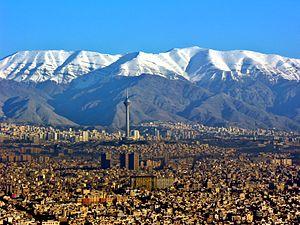
L’Iran, en forme longue la république islamique d'Iran, est un pays d'Asie de l'Ouest, historiquement appelé la Perse. Bordé au nord par la mer Caspienne, au sud-est par le golfe d'Oman et au sud par le golfe Persique, l'Iran partage des frontières avec le Turkménistan au nord-est, l'Afghanistan à l'est, le Pakistan au sud-est, l'Irak à l'ouest et la Turquie, l'Arménie et l'Azerbaïdjan au nord-ouest. Le pays couvre une superficie de 1 648 195 km².